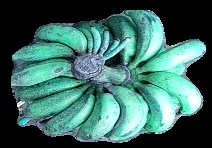
Variety: rasbale
Grade: grade3